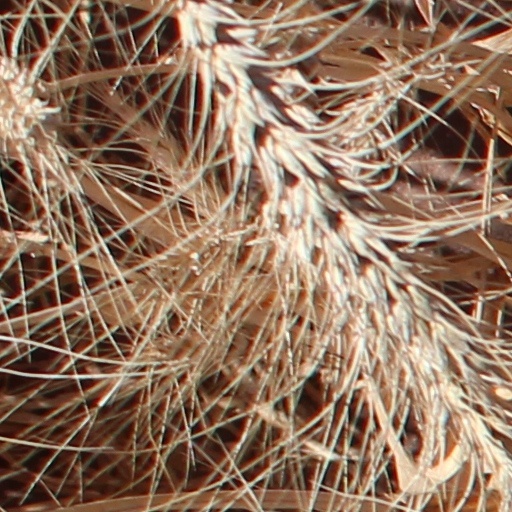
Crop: wheat